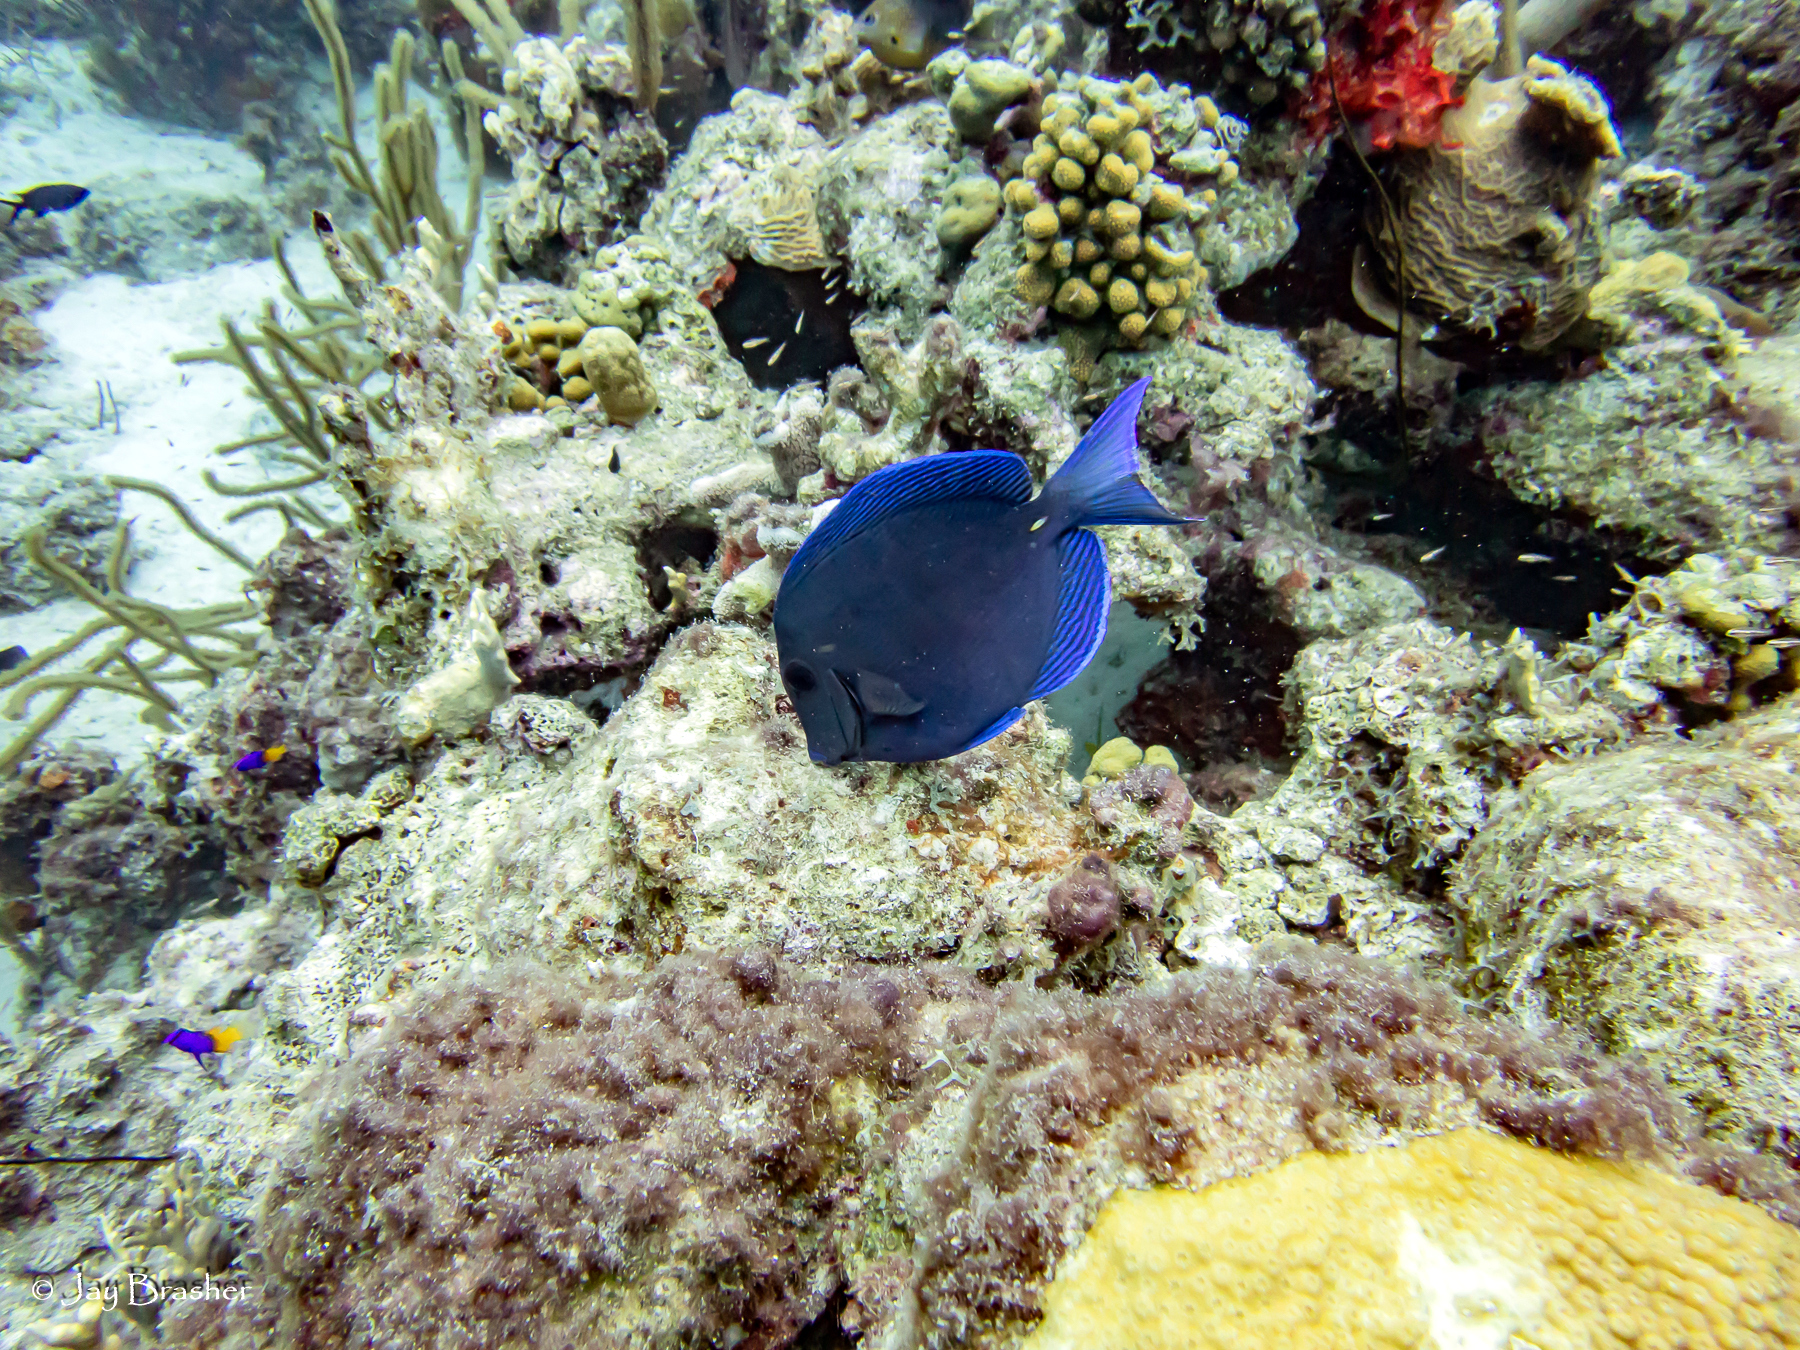
Acanthurus coeruleus (Atlantic Blue Tang)